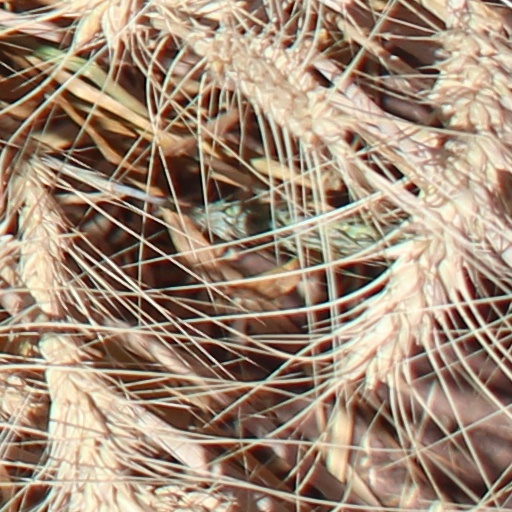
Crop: wheat